Cetiosaurus

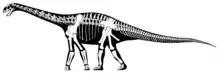
Skeletal drawing of "C. oxoniensis"

In his original descriptions, Owen was unable to indicate any differences between "Cetiosaurus" and other sauropods for the simple reason these latter were not yet discovered. Now that such relatives have been found, the uniqueness of "Cetiosaurus oxoniensis" and its status as a valid taxon must be proven by indicating its new derived traits or autapomorphies. In their 2003 revision of the genus, Upchurch & Martin identified five autapomorphies of "C. oxoniensis". The rear neck vertebrae and the front back vertebrae have spines on their tops that are low, symmetrical and in the shape of a pyramid. With the spines of all back vertebrae a ridge is absent between the spine and the diapophysis, the top rib joint; it has been lost or perhaps fused with the ridge running between the spine and the postzygapophysis, the rear joint process. The vertebrae of the middle tail have a tongue-shaped process at the top of the front face of the vertebral body; this is an extension of the floor of the neural canal. The chevrons of the front tail vertebrae have shafts of which the lower ends are flattened from the front to the rear instead of transversely. The lower process of the ilium, to which the pubic bone was attached, features on the outer surface of its base a triangular depression.